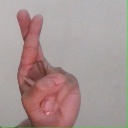
अक्षर: र